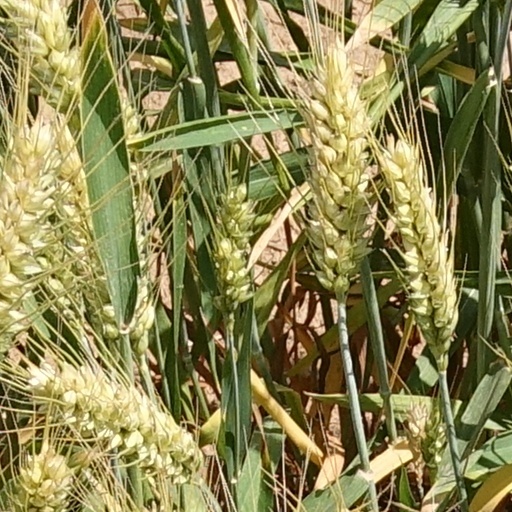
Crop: wheat